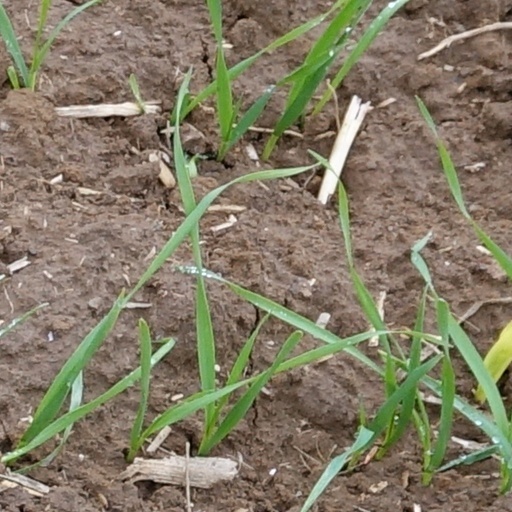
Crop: wheat